Angélica Malinverno

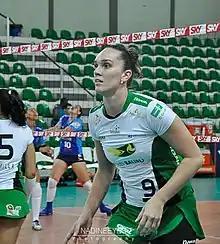

She won with the Brazil national team the silver medal, in the 2015 Pan American Games.